Safe Planet

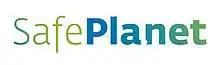
Safe Planet Campaign logo

Safe Planet: the United Nations Campaign for Responsibility on Hazardous Chemicals and Wastes is the UN Environment Programme (UNEP) and UN Food and Agricultural Organization-led global public awareness and outreach campaign for ensuring the safety of human health and the environment against hazardous chemicals and wastes.